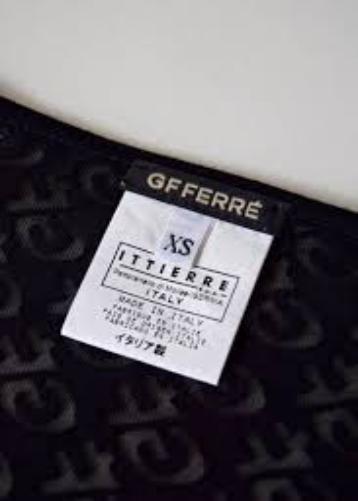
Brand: Gianfranco Ferre
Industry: Necessities